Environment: real
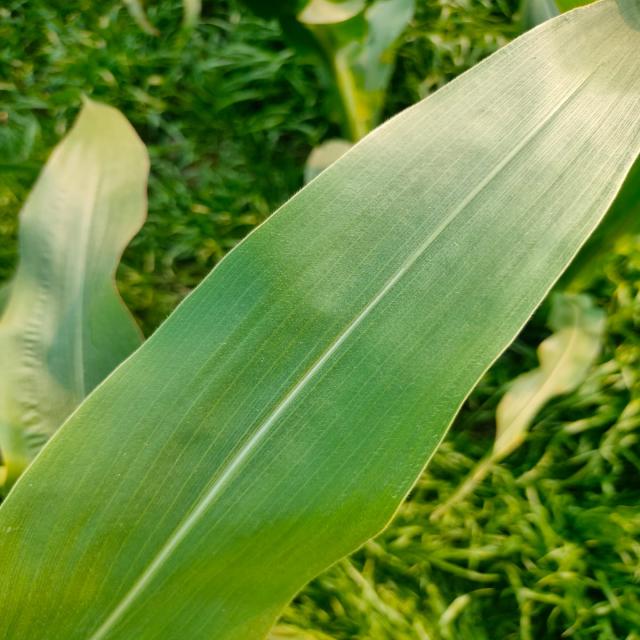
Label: healthy